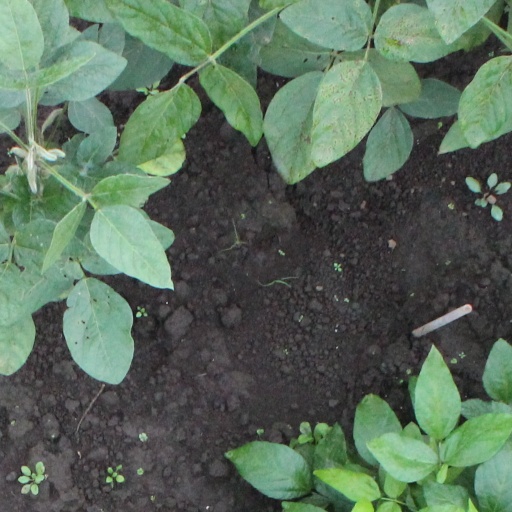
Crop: soybean